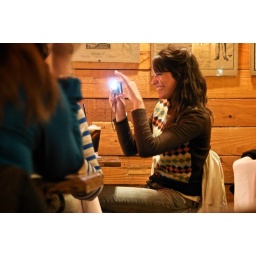
At Borges y Alvarez. Yes, I feel pervy sneaking pictures of cute girls in bars.